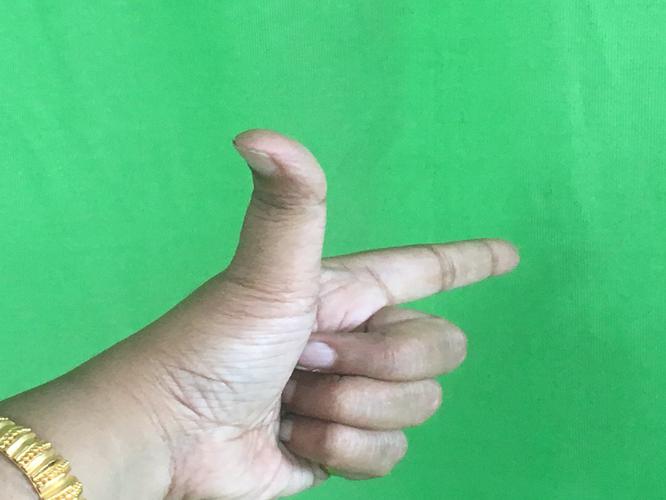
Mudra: Chandrakala
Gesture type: single_hand